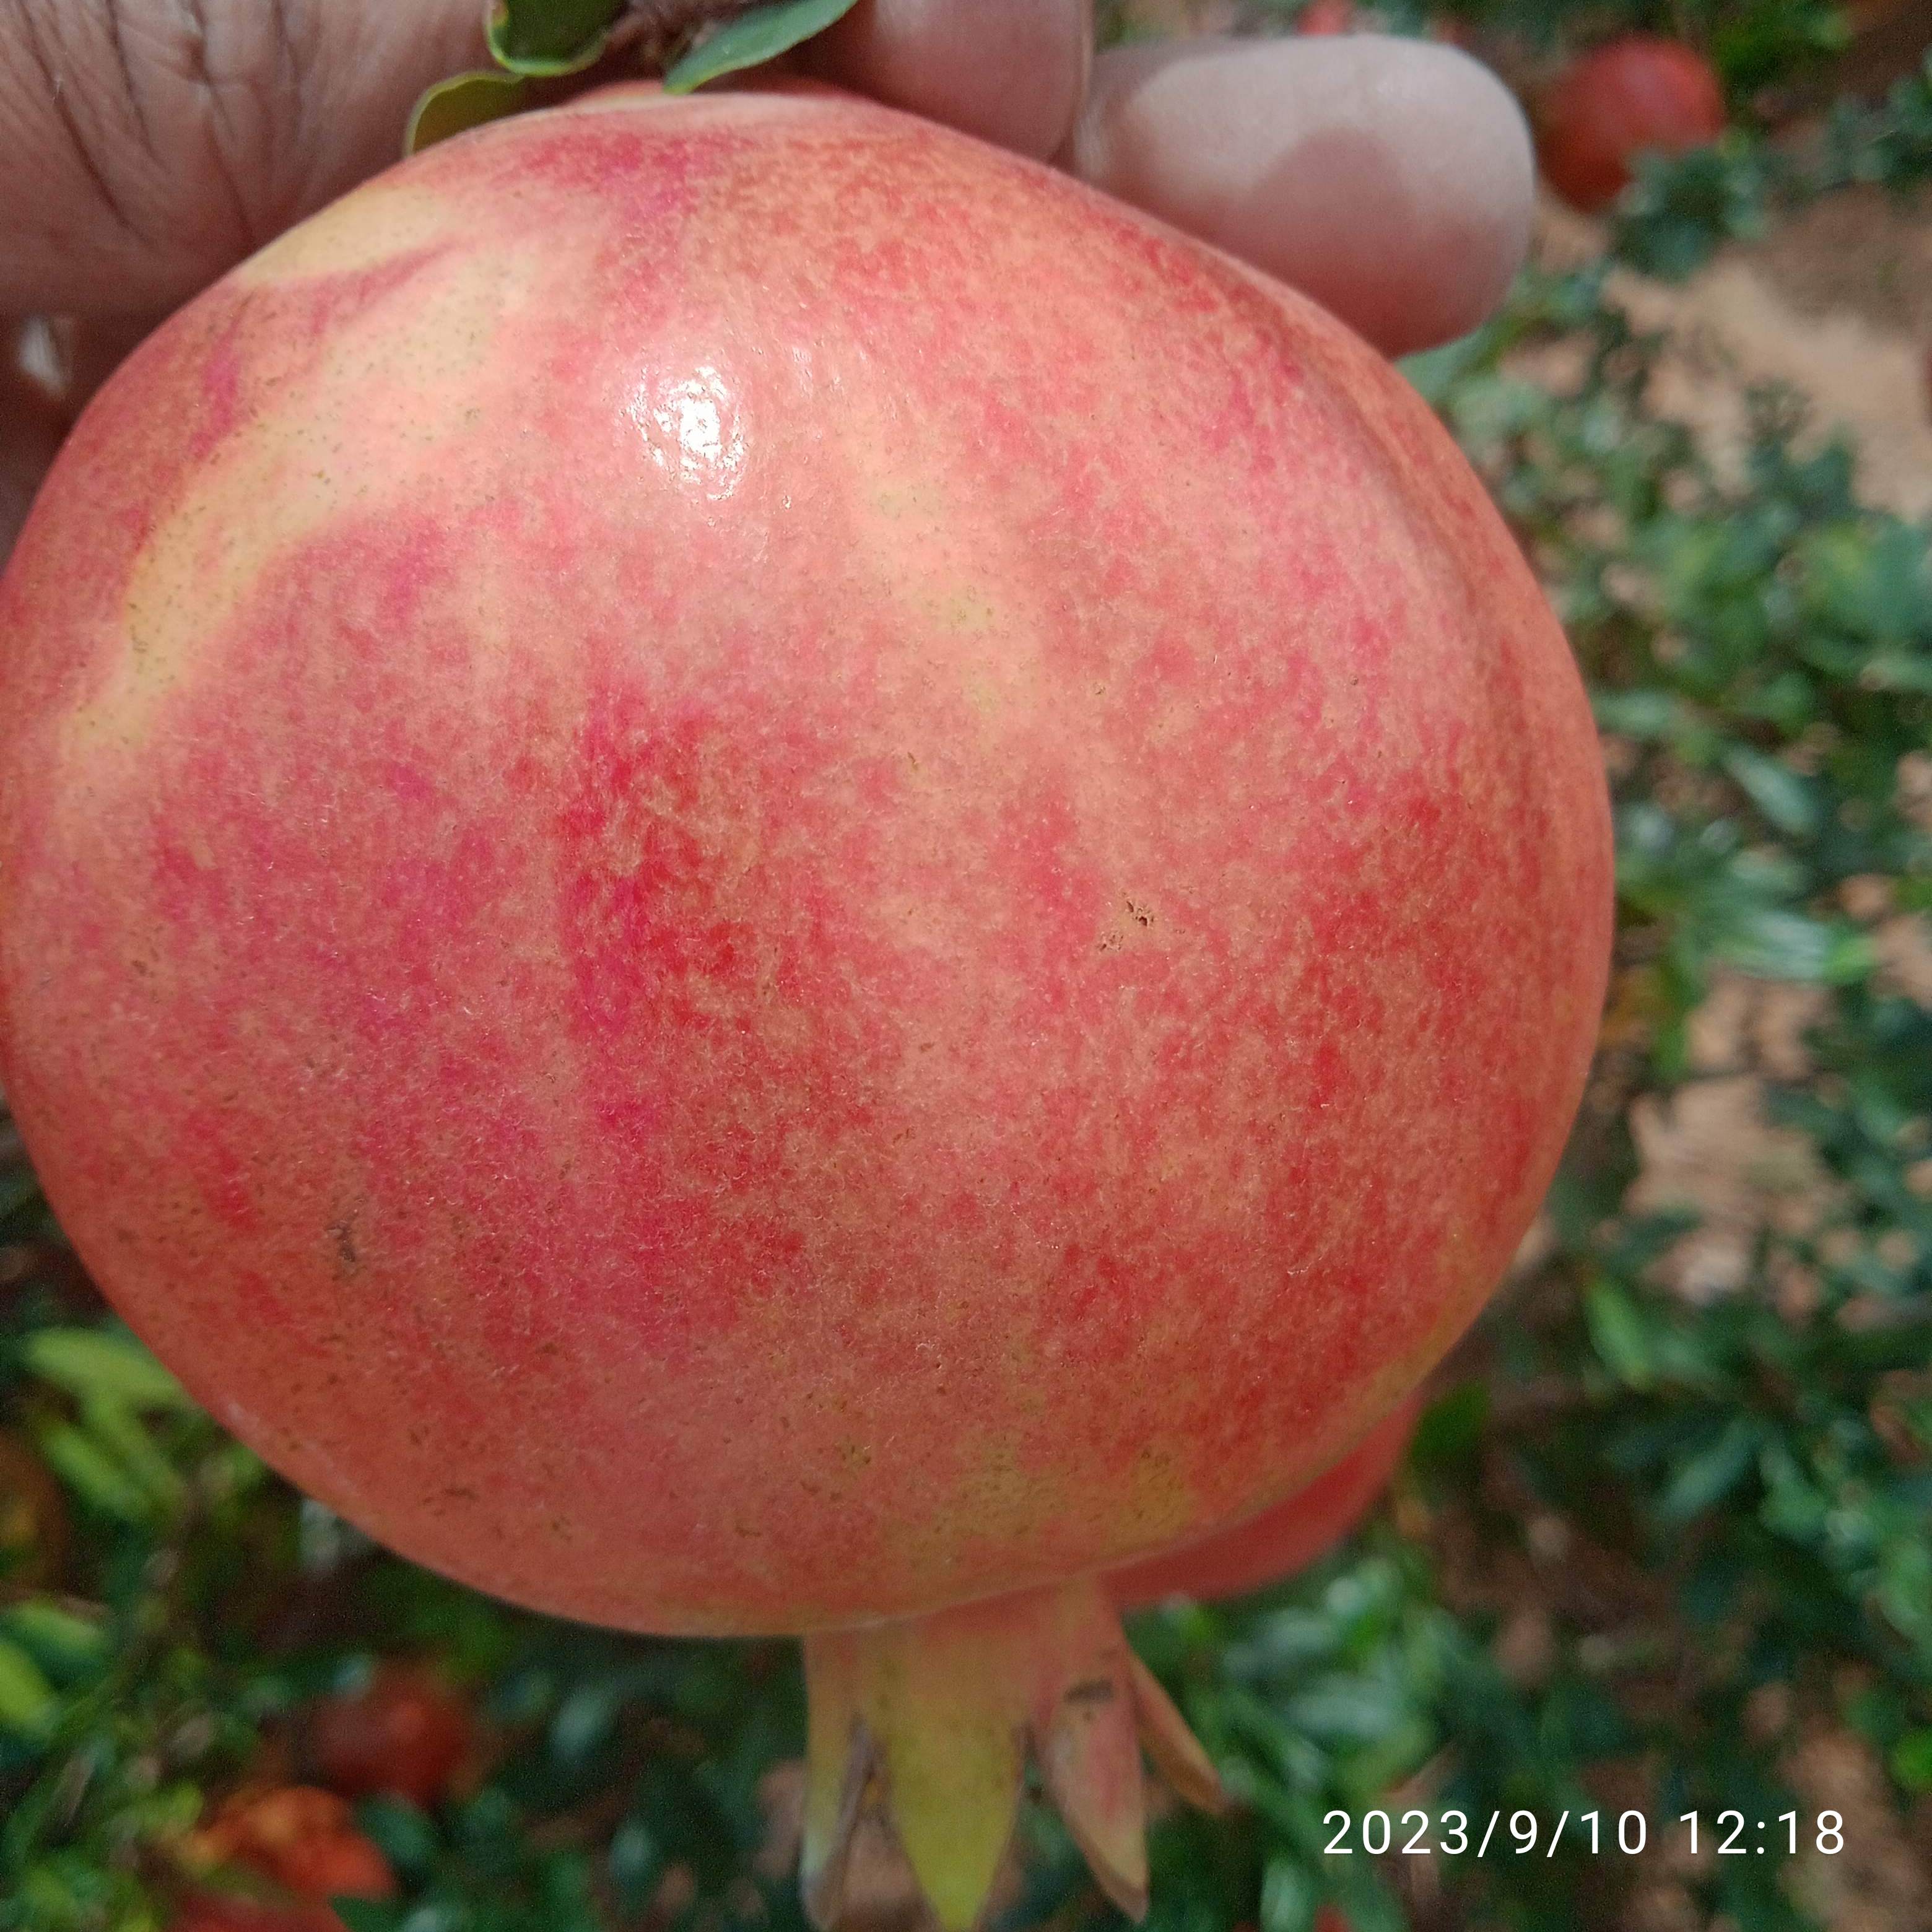
Label: Healthy